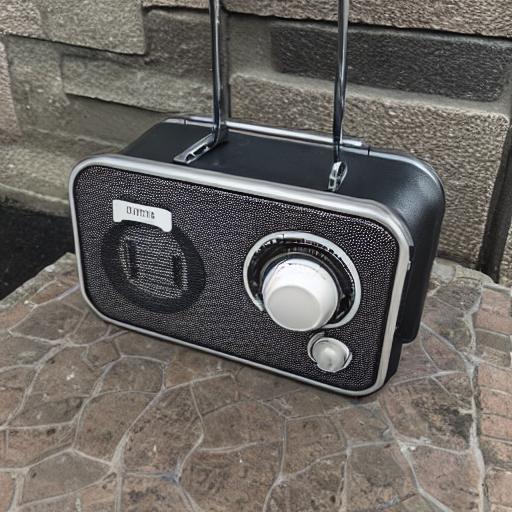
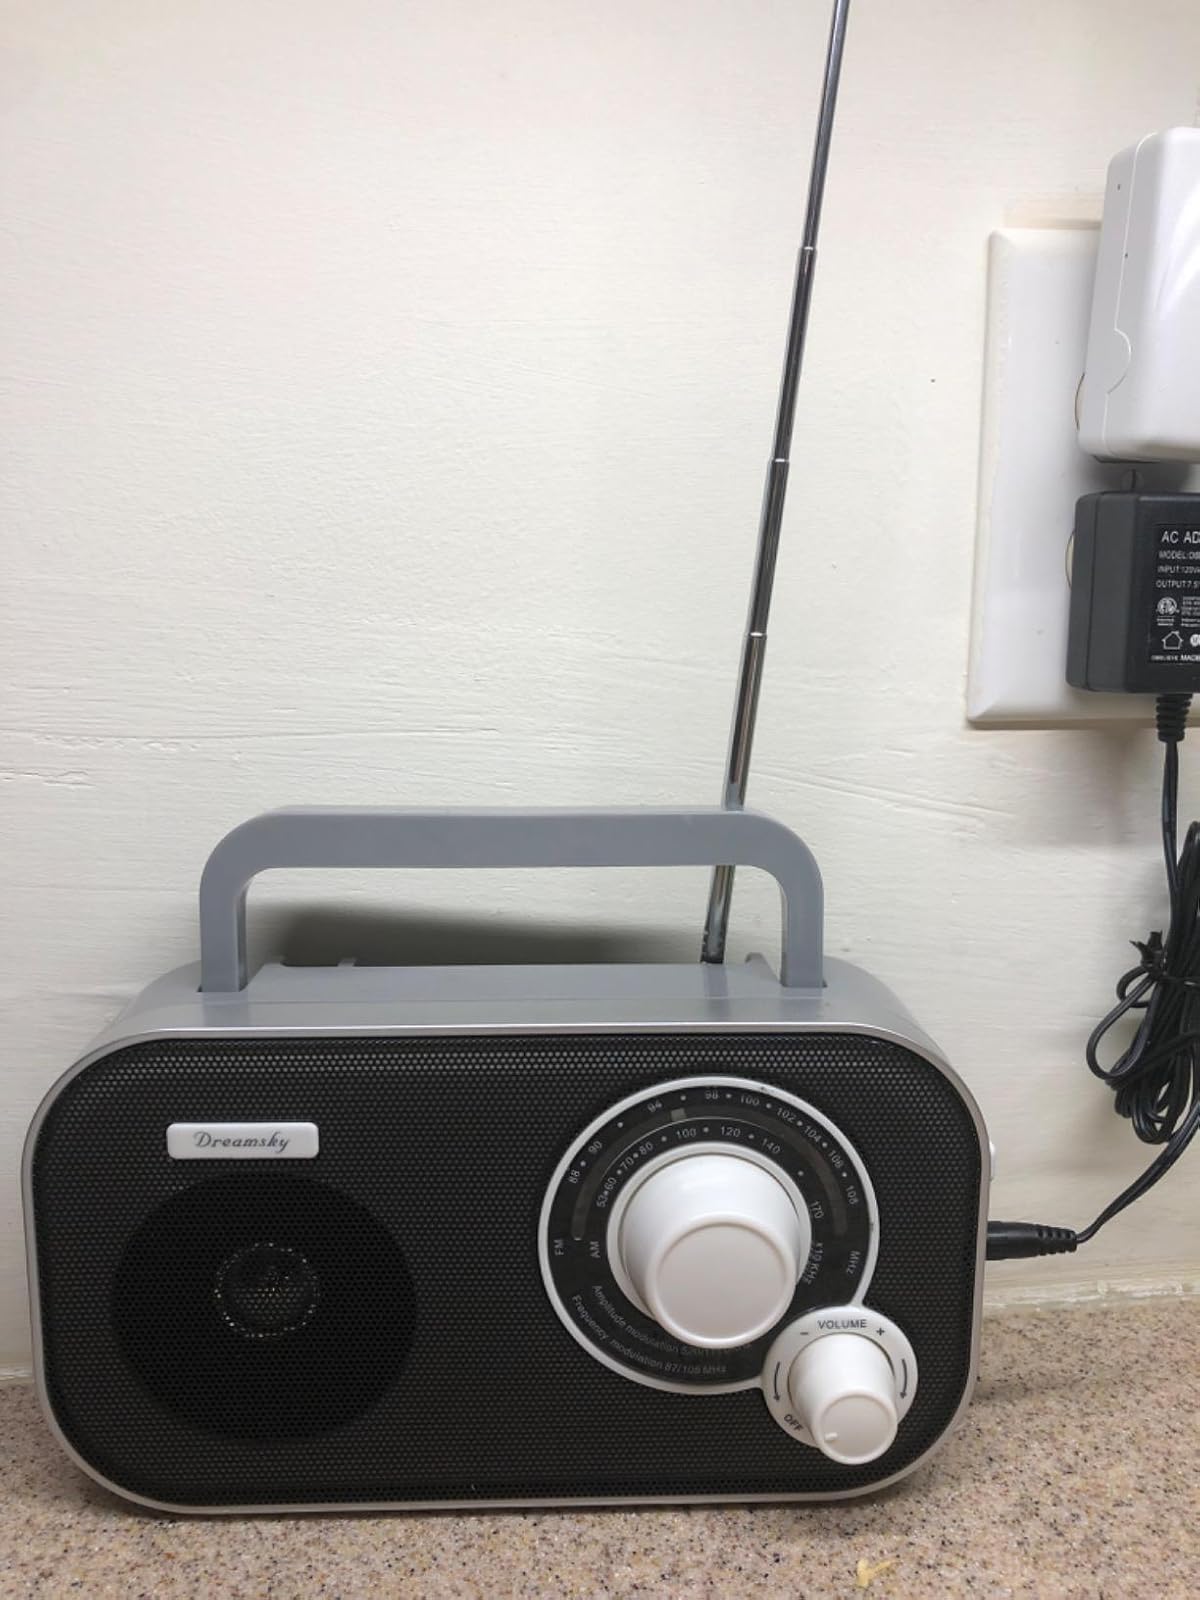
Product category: radio
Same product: no